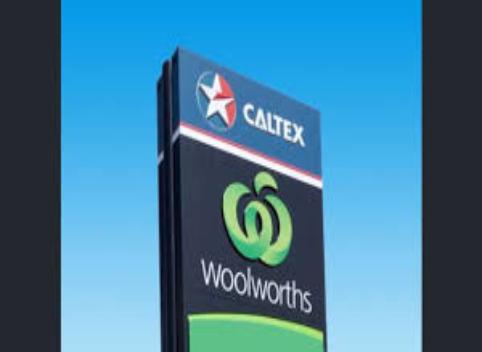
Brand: caltex woolworths
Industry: Others